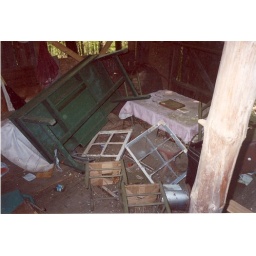
Upended table left by vandals in the eating area of the Green Frog.